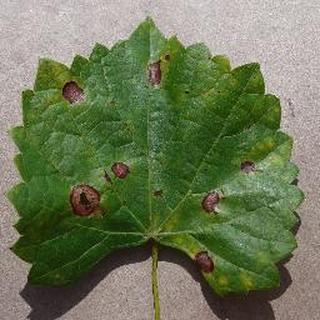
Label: grape_black_rot